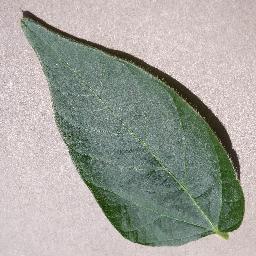
Label: Soybean___healthy